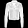
Label: Coat